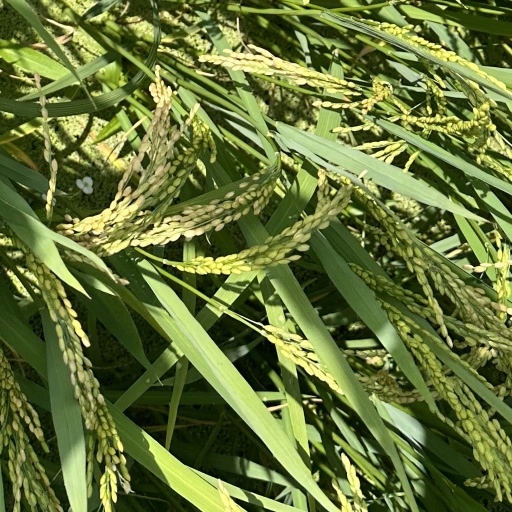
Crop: rice